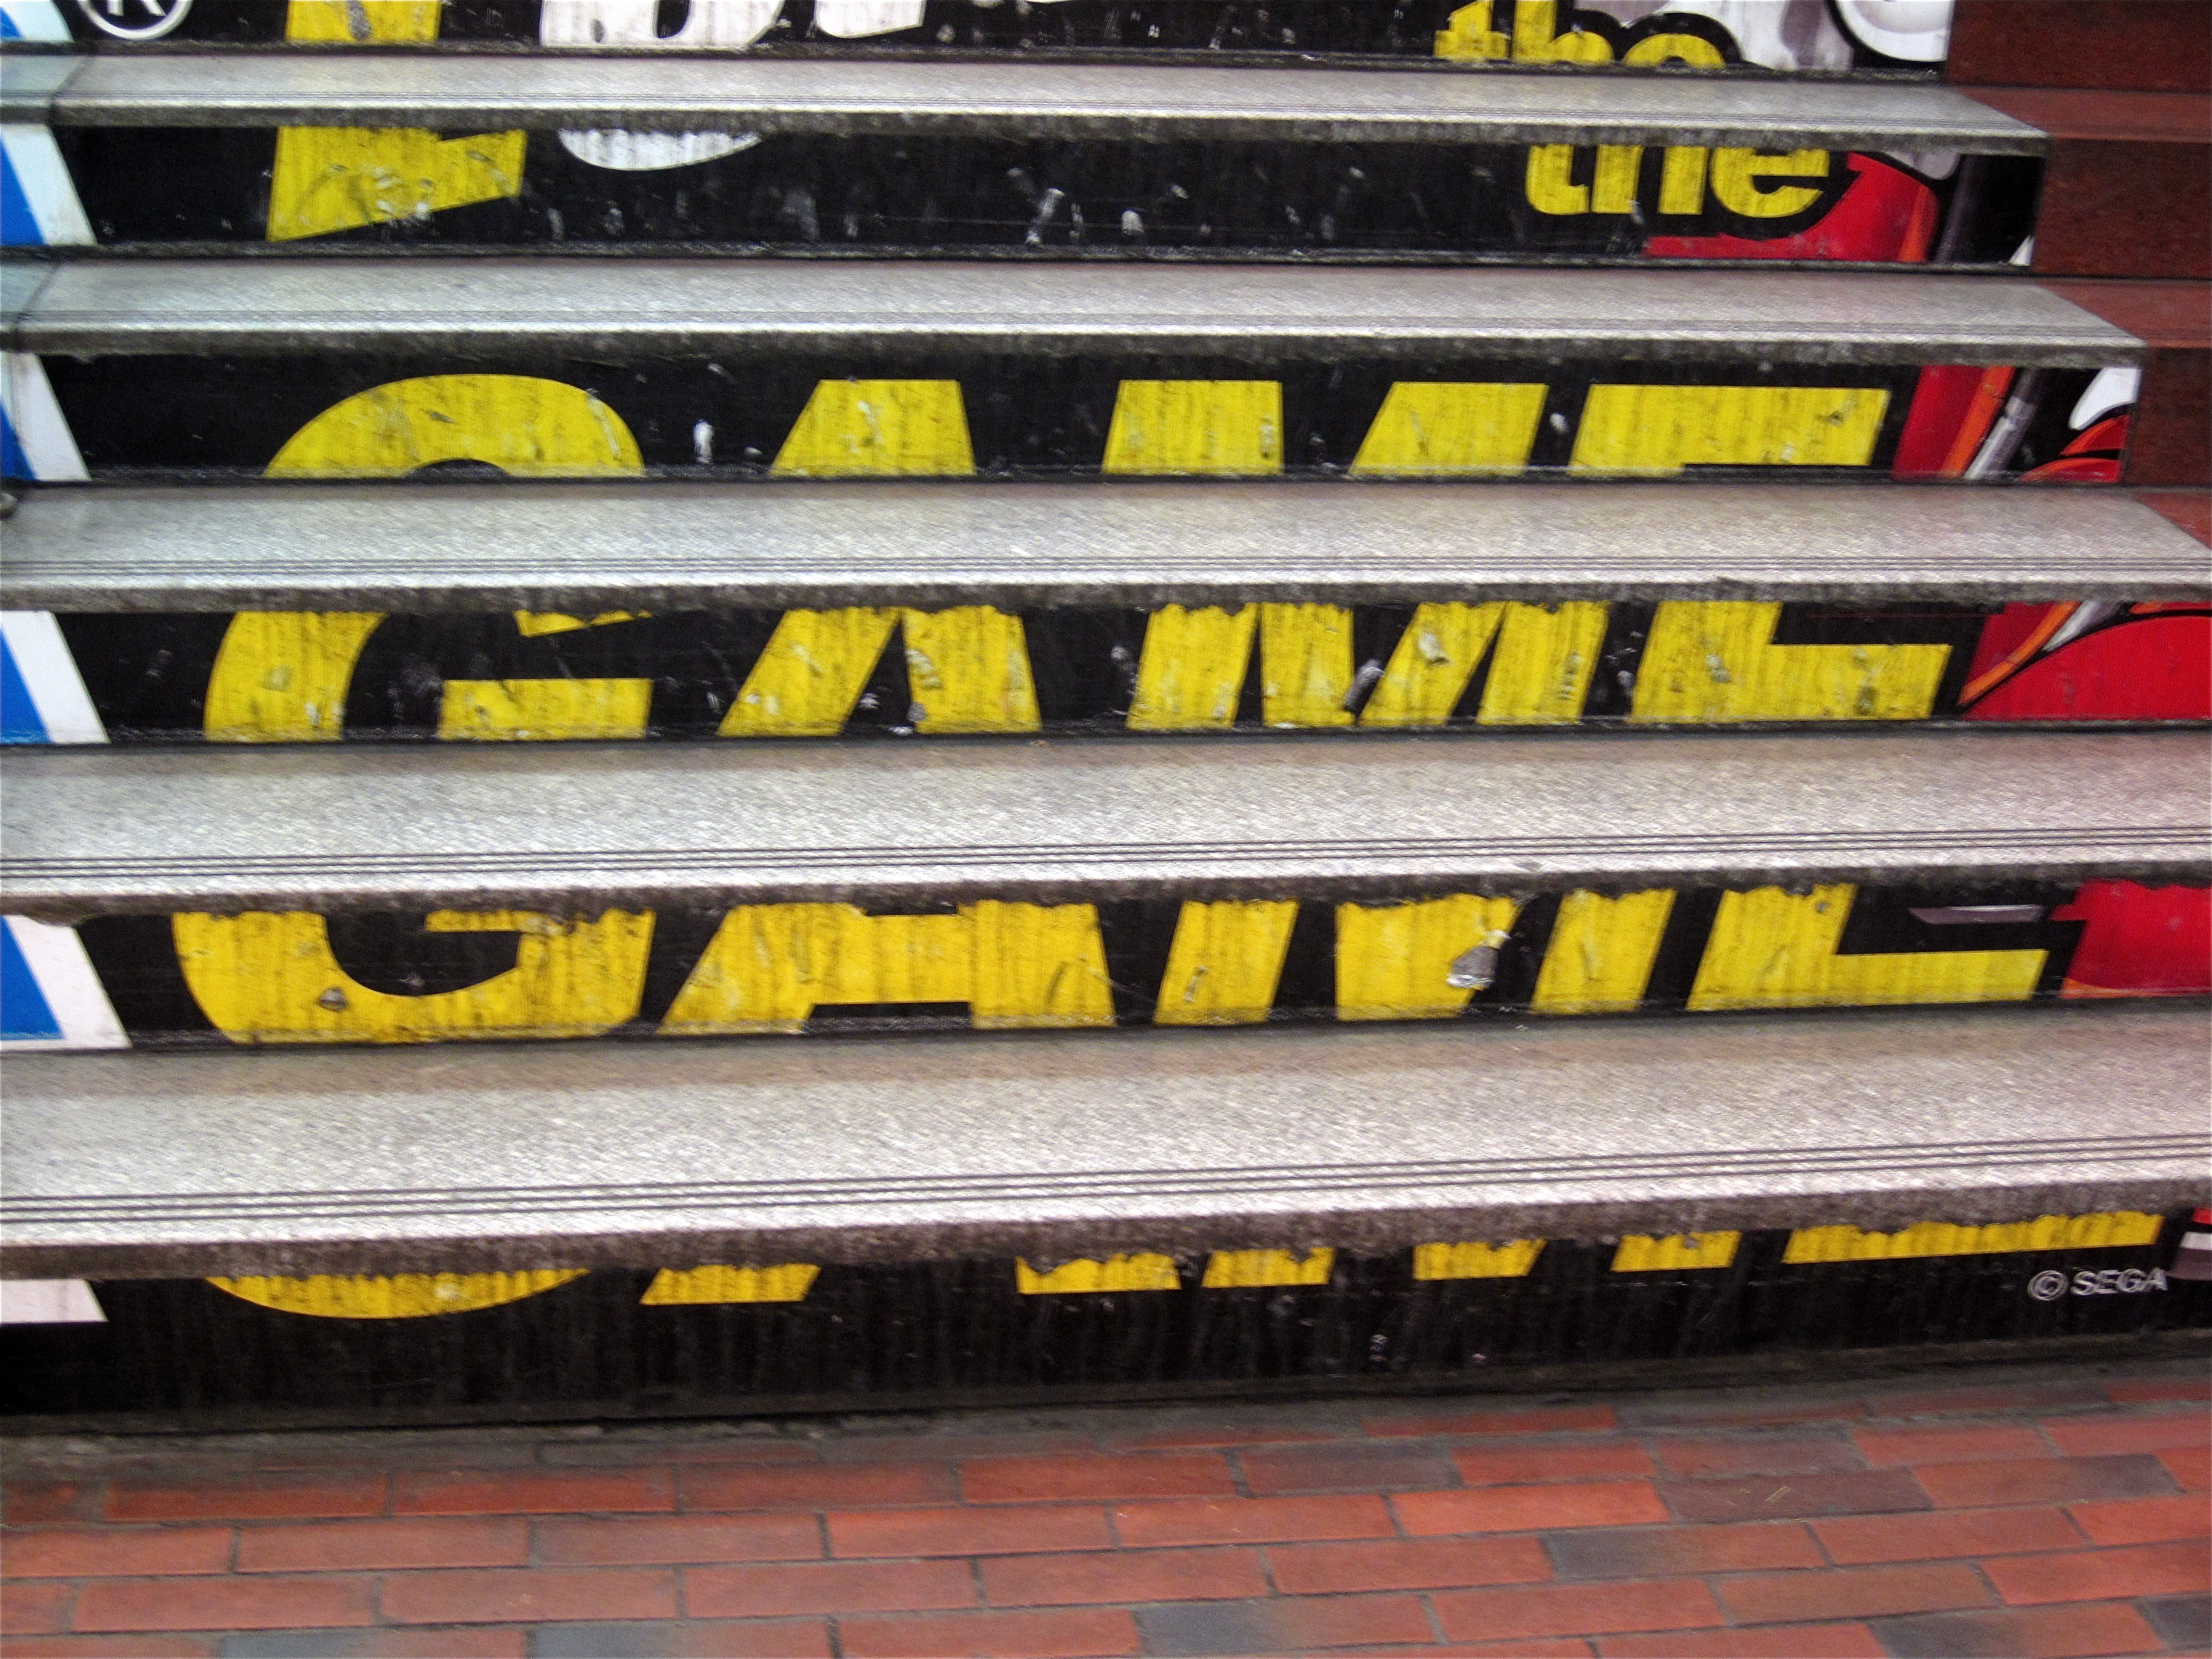
japan, bumper, automotive exterior, personal computer hardware, vehicle registration plate